South Charles Town Historic District

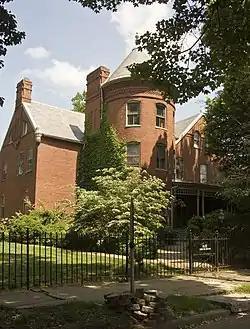
Perkins House, May 2011

South Charles Town Historic District is a national historic district located at Charles Town, Jefferson County, West Virginia. The primarily residential district encompasses 145 contributing buildings and 2 contributing structures. It includes a number of examples of high style residential architecture and older architectural forms that survived the American Civil War. This architecture reflects the growing prosperity and economic diversity of Charles Town in the years between 1840 and 1950.